Buckingham Palace

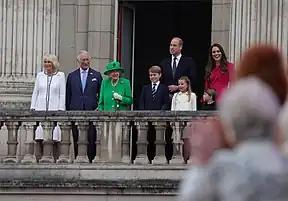
Queen Elizabeth II's final appearance on the balcony during her Platinum Jubilee celebrations in 2022

Many of the palace's contents are part of the Royal Collection; they can, on occasion, be viewed by the public at the King's Gallery, near the Royal Mews. The purpose-built gallery opened in 1962 and displays a changing selection of items from the collection. It occupies the site of the chapel that was destroyed in the Second World War. The palace was designated a Grade I listed building in 1970. Its state rooms have been open to the public during August and September and on some dates throughout the year since 1993. The money raised in entry fees was originally put towards the rebuilding of Windsor Castle after the 1992 fire devastated many of its staterooms. In the year to 31 March 2017, 580,000 people visited the palace, and 154,000 visited the gallery. In 2004, the palace attempted to claim money from the community energy fund to heat Buckingham Palace, but the claim was rejected due to fear of public backlash.